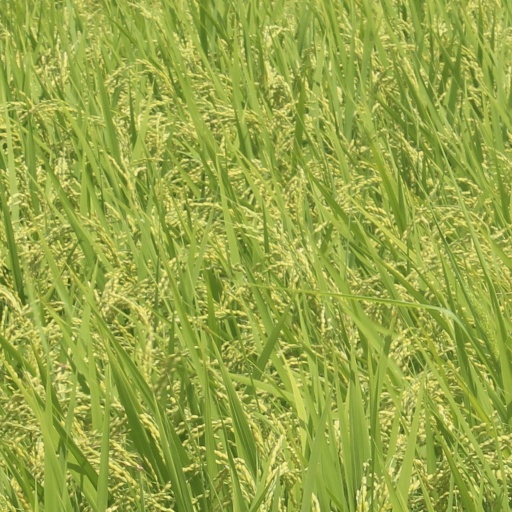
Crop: rice